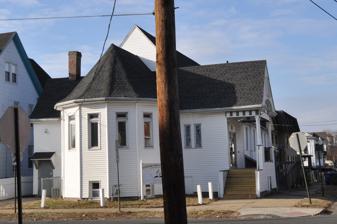
Building: Bikur Cholim Synagogue
Country: United States of America
Year built: 1894
United States historic place Bikur Cholim Synagogue U.S. National Register of Historic Places Show map of Connecticut Show map of the United States Location 1545 Iranistan Ave., Bridgeport, Connecticut Coordinates 41°10′49″N 73°12′22″W / 41.18028°N 73.20611°W / 41.18028; -73.20611 Area less than one acre Built c. 1894 ( 1894 ) Architectural style Shingle Style MPS Historic Synagogues of Connecticut MPS NRHP reference No. 95001341 Added to NRHP November 27, 1995 The Bikur Cholim Synagogue is a historic religious building at 1545 Iranistan Avenue in Bridgeport, Connecticut , in the United States. Built about 1894 for a Congregational church, it housed two different Jewish congregations from 1929 to 1989. After serving as a commercial establishment for a time, it now houses a Seventh-day Adventist congregation.  The building is a distinctive example of the Shingle style of architecture, and was listed on the National Register of Historic Places in 1995. Description and history The former Bikur Cholim Synagogue is located on Bridgeport's west side, at the northwest corner of Maplewood and Iranistan Avenues. It is a single-story frame structure, with its main section covered by a gabled roof. A polygonal apse section projects toward Maplewood Avenue from the main section, with the entrance in a transept section projecting toward Iranistan Avenue from the junction of these two sections. The exterior is now mostly clad in synthetic siding, with the northeastern end of the building finished in brick. The building was constructed about 1894 as a mission outpost of Bridgeport's South Congregational Church, and was used by that church until 1907. It has housed First Christian Church (Christ's Disciples) (1907-1914), Congregation Rodeph Sholom (which used the building from 1923 until 1949 when the congregation move to Capitol Avenue), Congregation Bikur Cholim (which used the building until the congregation moved to Capitol Avenue in 1989), and  Metamorphosis an interior decorating design business (until 1993).  The building is now the home of Ephraim French Speaking Seventh-day Adventist Church. The building was one of fifteen Connecticut synagogues added to the National Register of Historic Places in 1995 and 1996 in response to an unprecedented multiple submission, nominating nineteen synagogues. It is unusual as an example of Shingle Style architecture applied for a religious building in an urban setting; Shingle Style was primarily used for residences, often ocean-side residences in resort areas. See also National Register of Historic Places listings in Bridgeport, Connecticut References